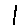
Label: 1